Balbalasang–Balbalan National Park

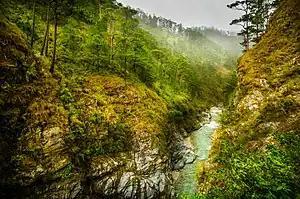
Balbalasang-Balbalan National Park

The Park belongs to the Luzon Biogeographic Region, a unique center of endemism in Luzon. It is composed of two mountain ranges within the Cordillera Central with numerous rivers and creeks all draining towards the Saltan River. Mount Sapocoy is the highest peak at 2,456 m. It is located at the western boundary of the park overlooking the Ilocos and Cagayan Valley. The lowest point in the park, with an elevation of 700 m, is at Balbalan in the eastern portion.